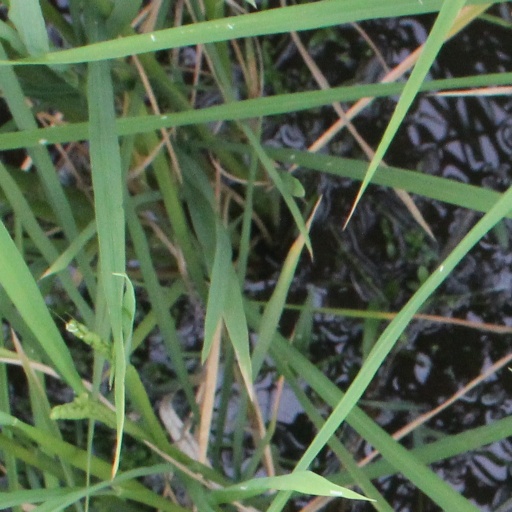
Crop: rice